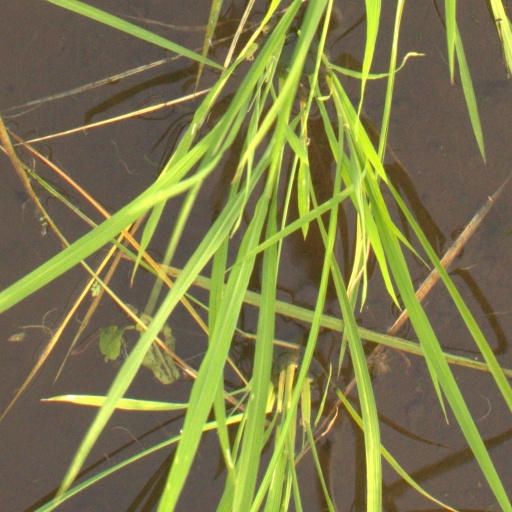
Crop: rice